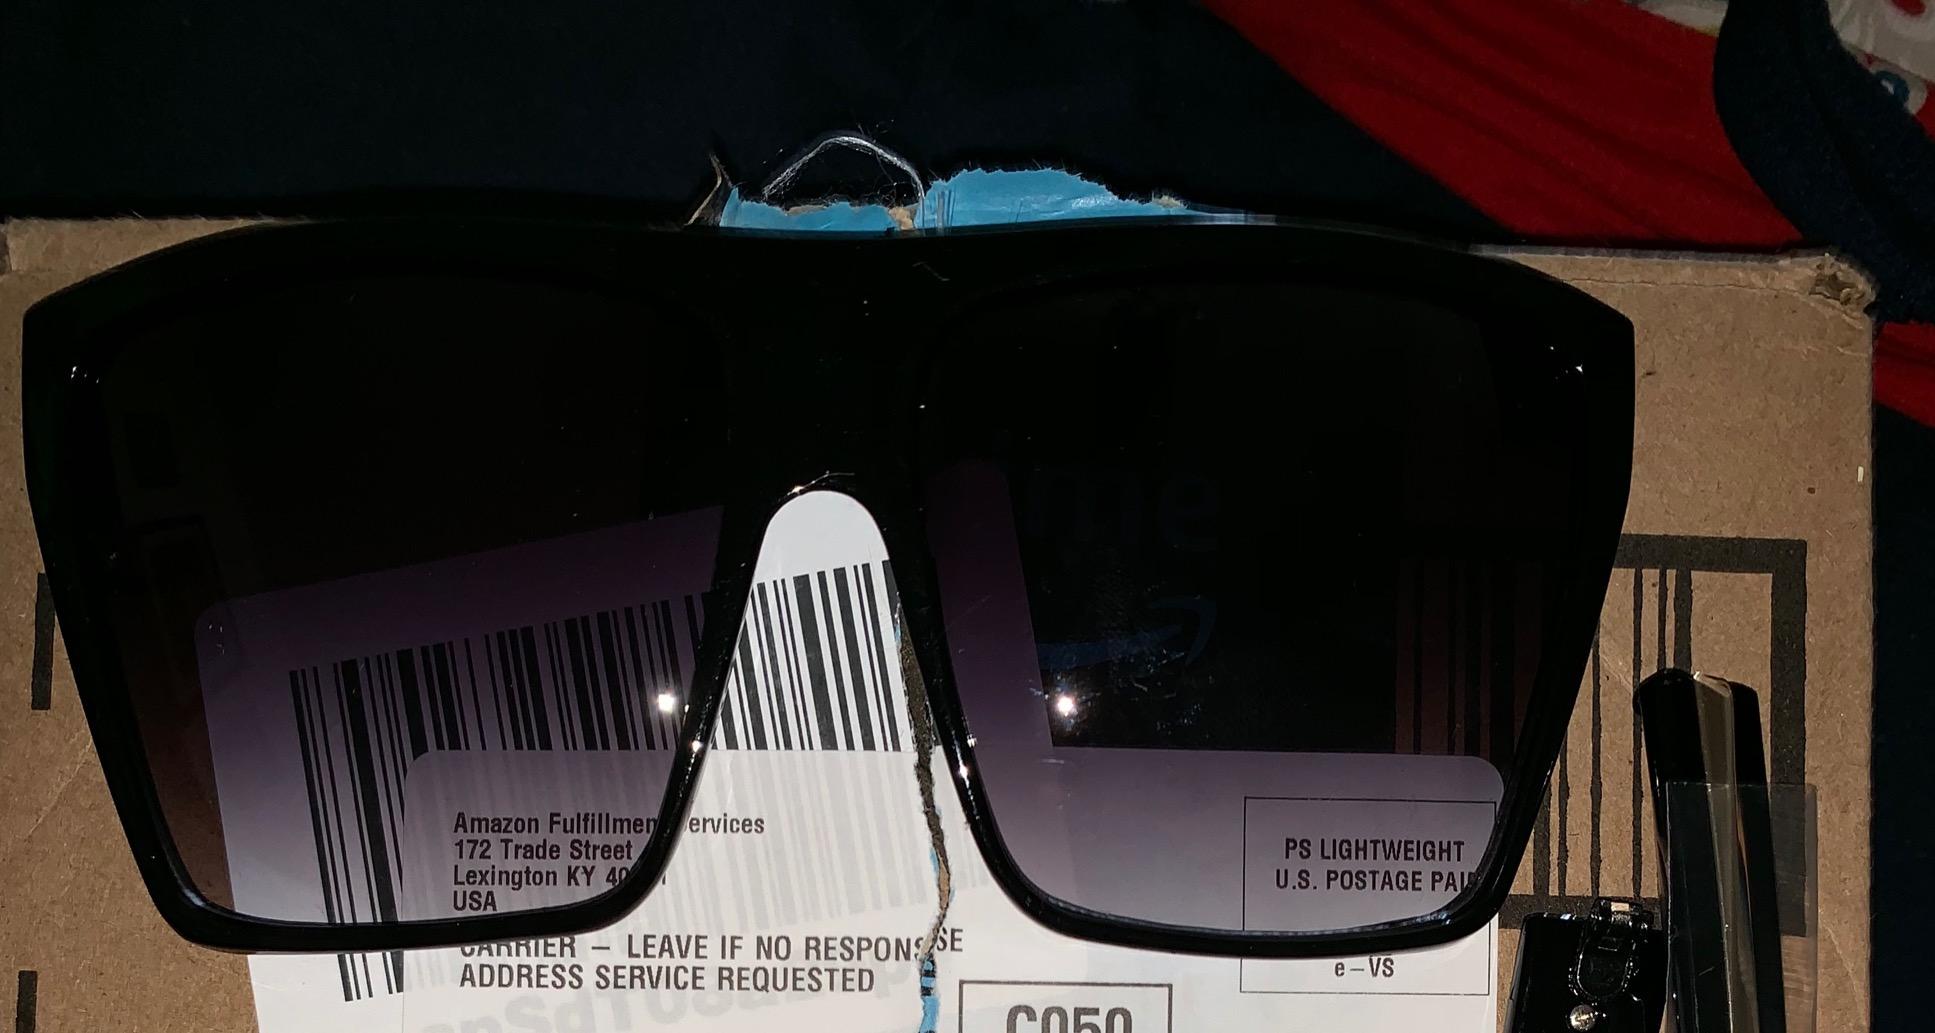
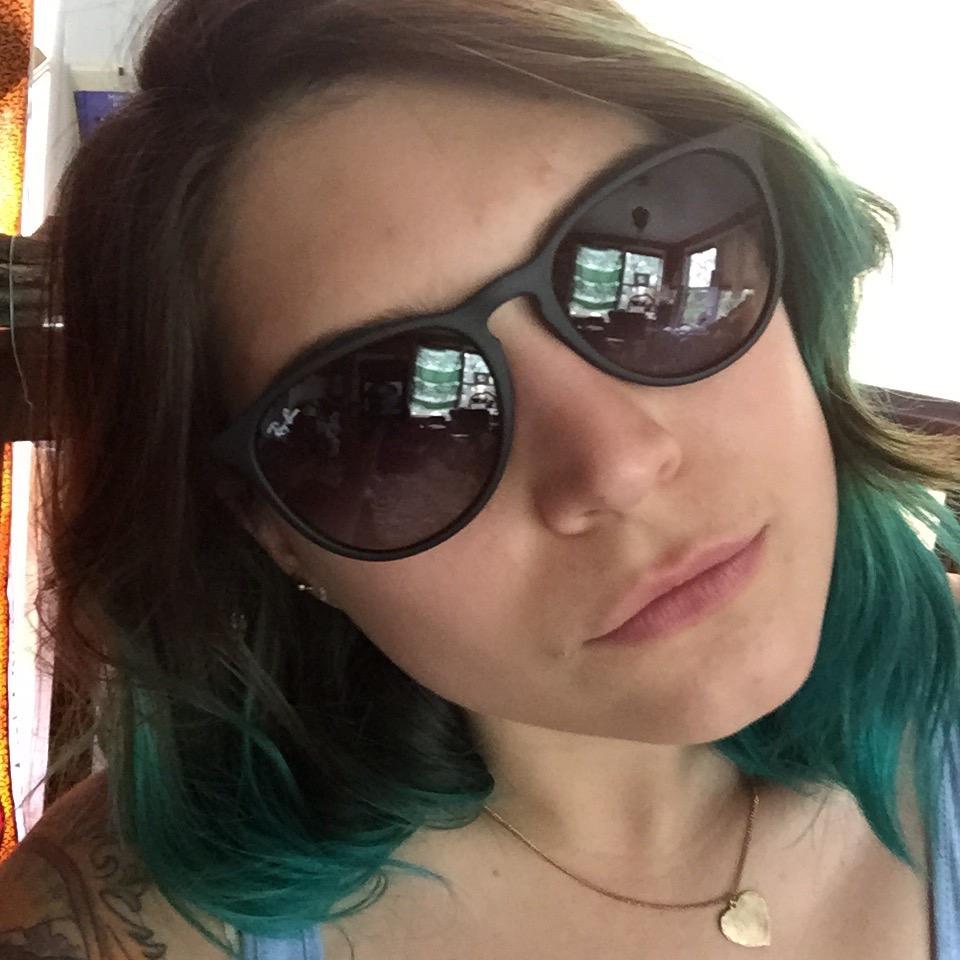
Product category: accessories_sunglasses
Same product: no